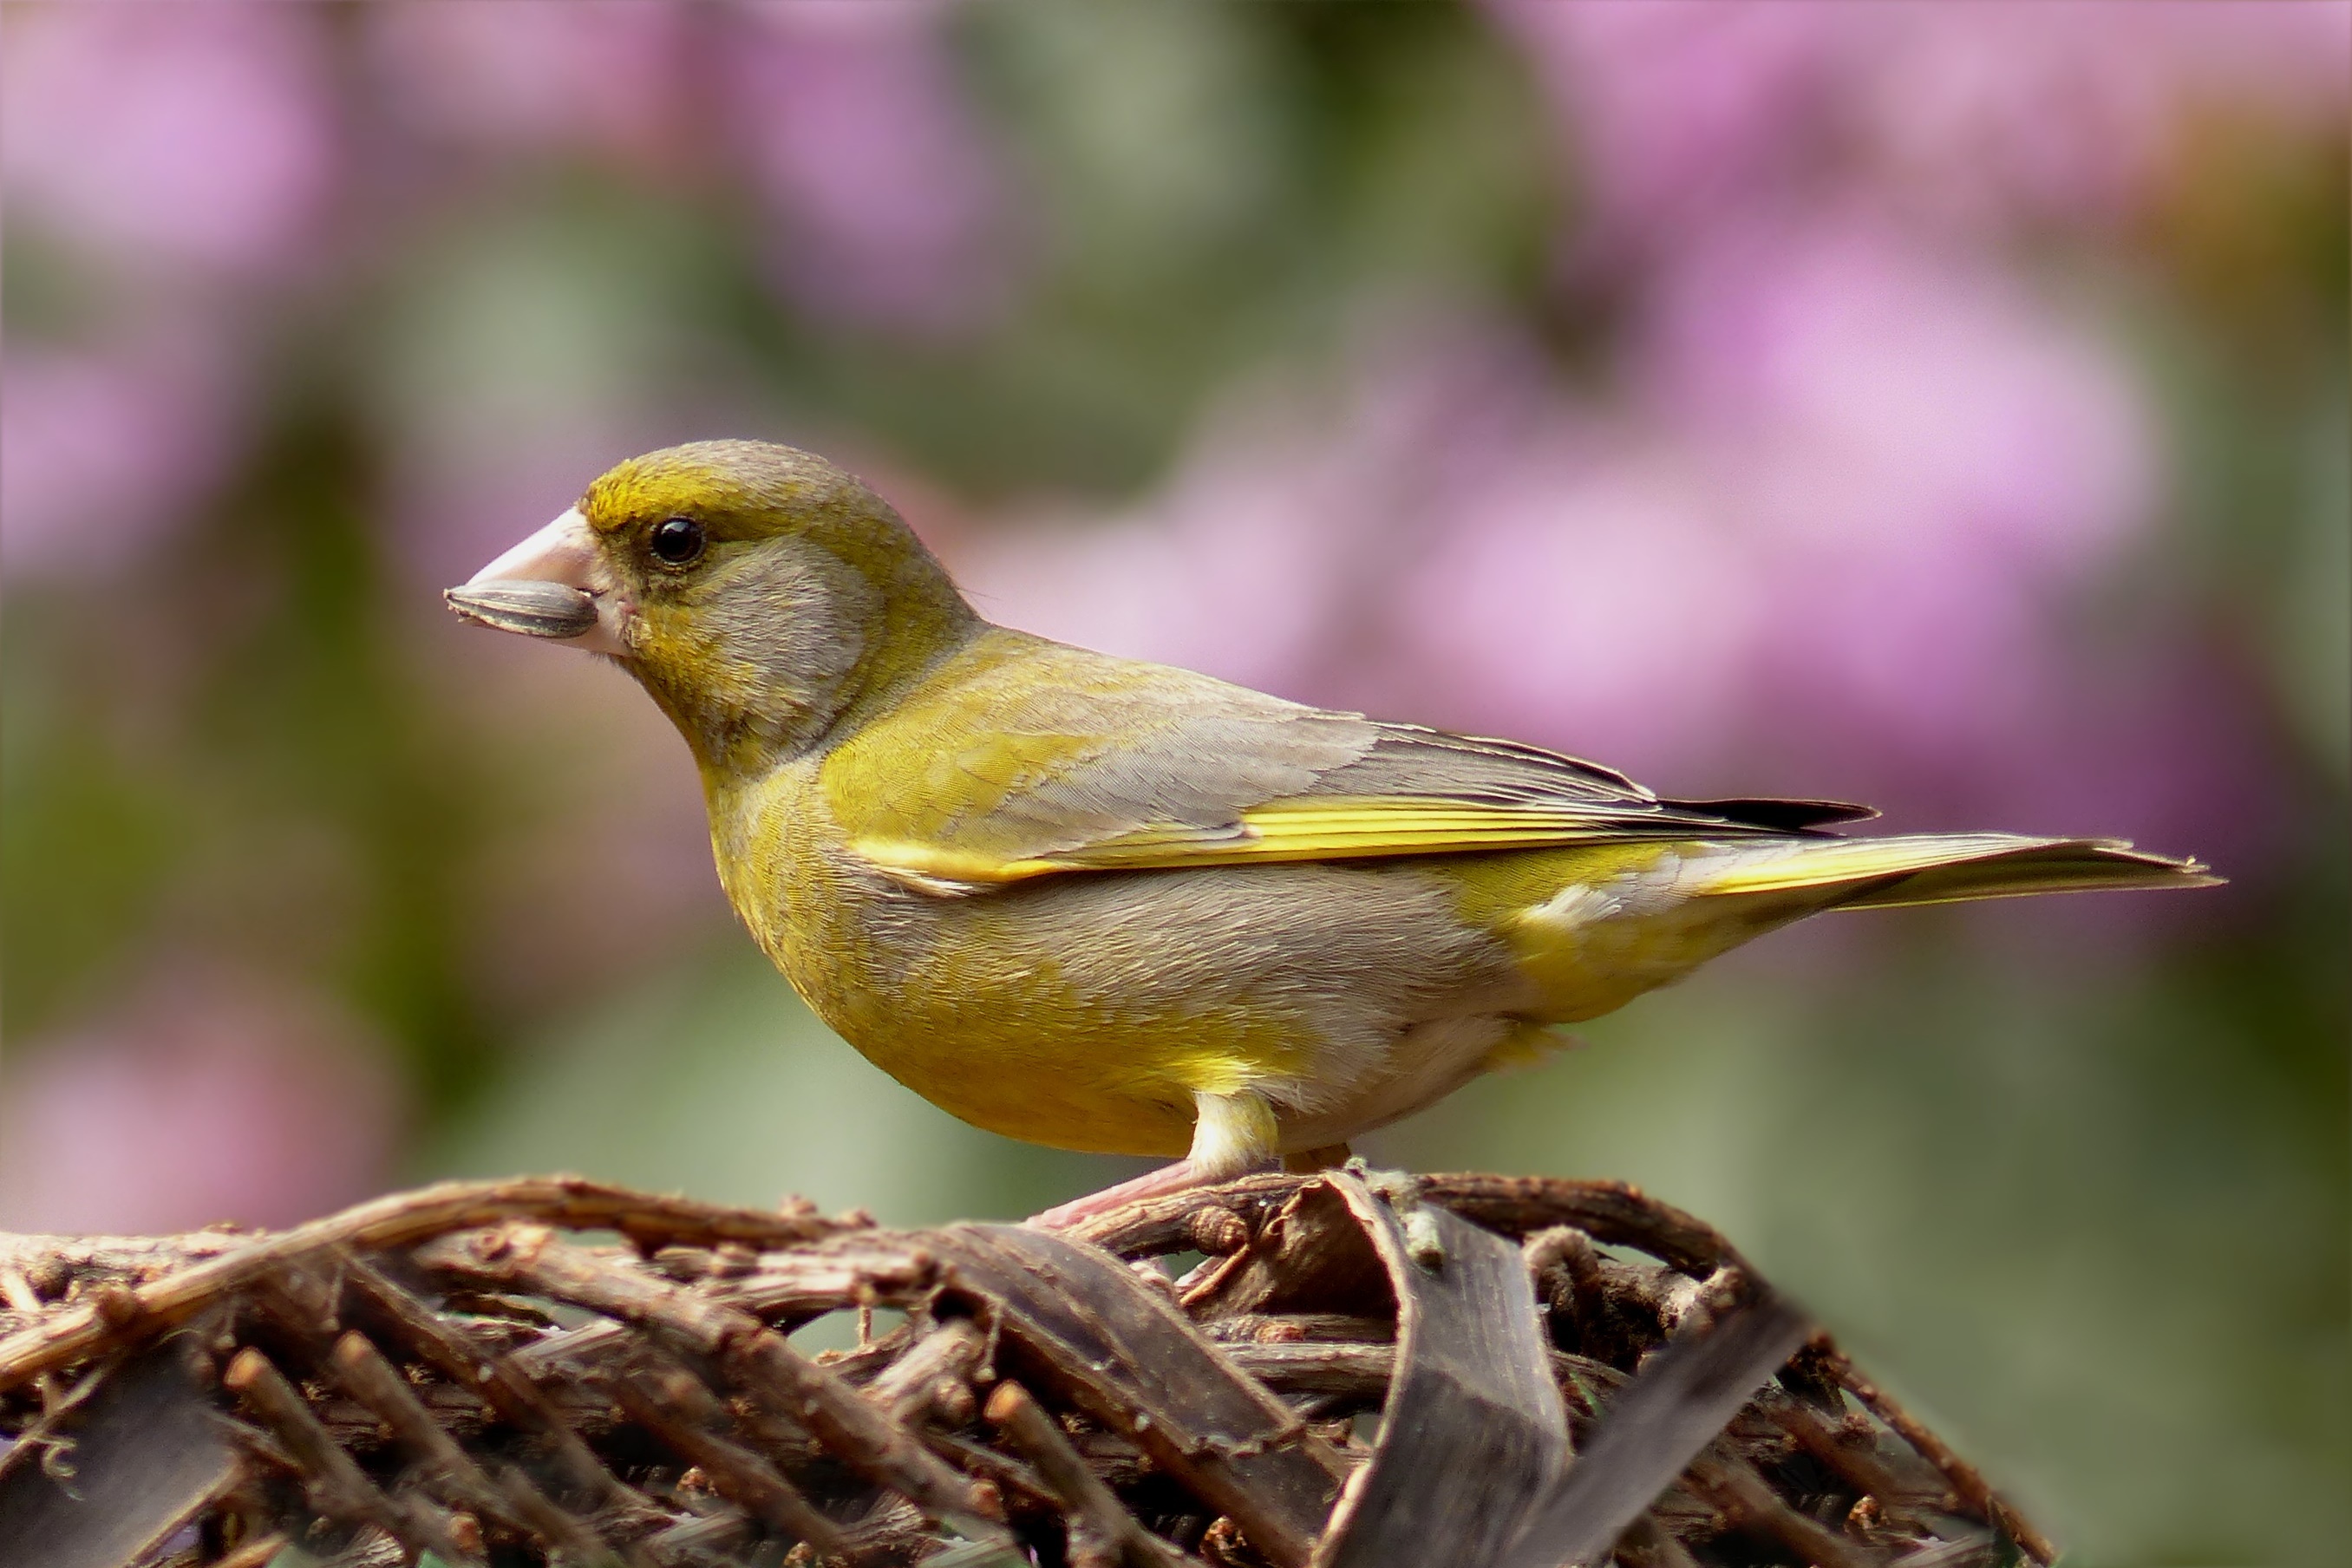
nature, bird, blur, wildlife, beak, garden, fauna, close up, vertebrate, sparrow, finch, foraging, greenfinch, brambling, macro photography, old world flycatcher, perching bird, emberizidae, nightingale, ortolan bunting